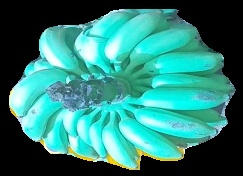
Variety: elakki-bale
Grade: grade2